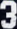
Number: 3